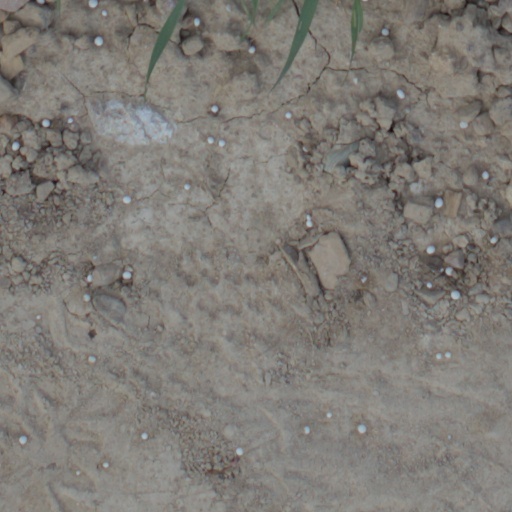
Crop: wheat